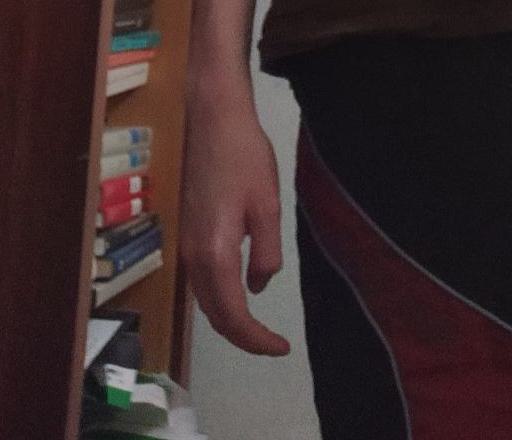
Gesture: no_gesture